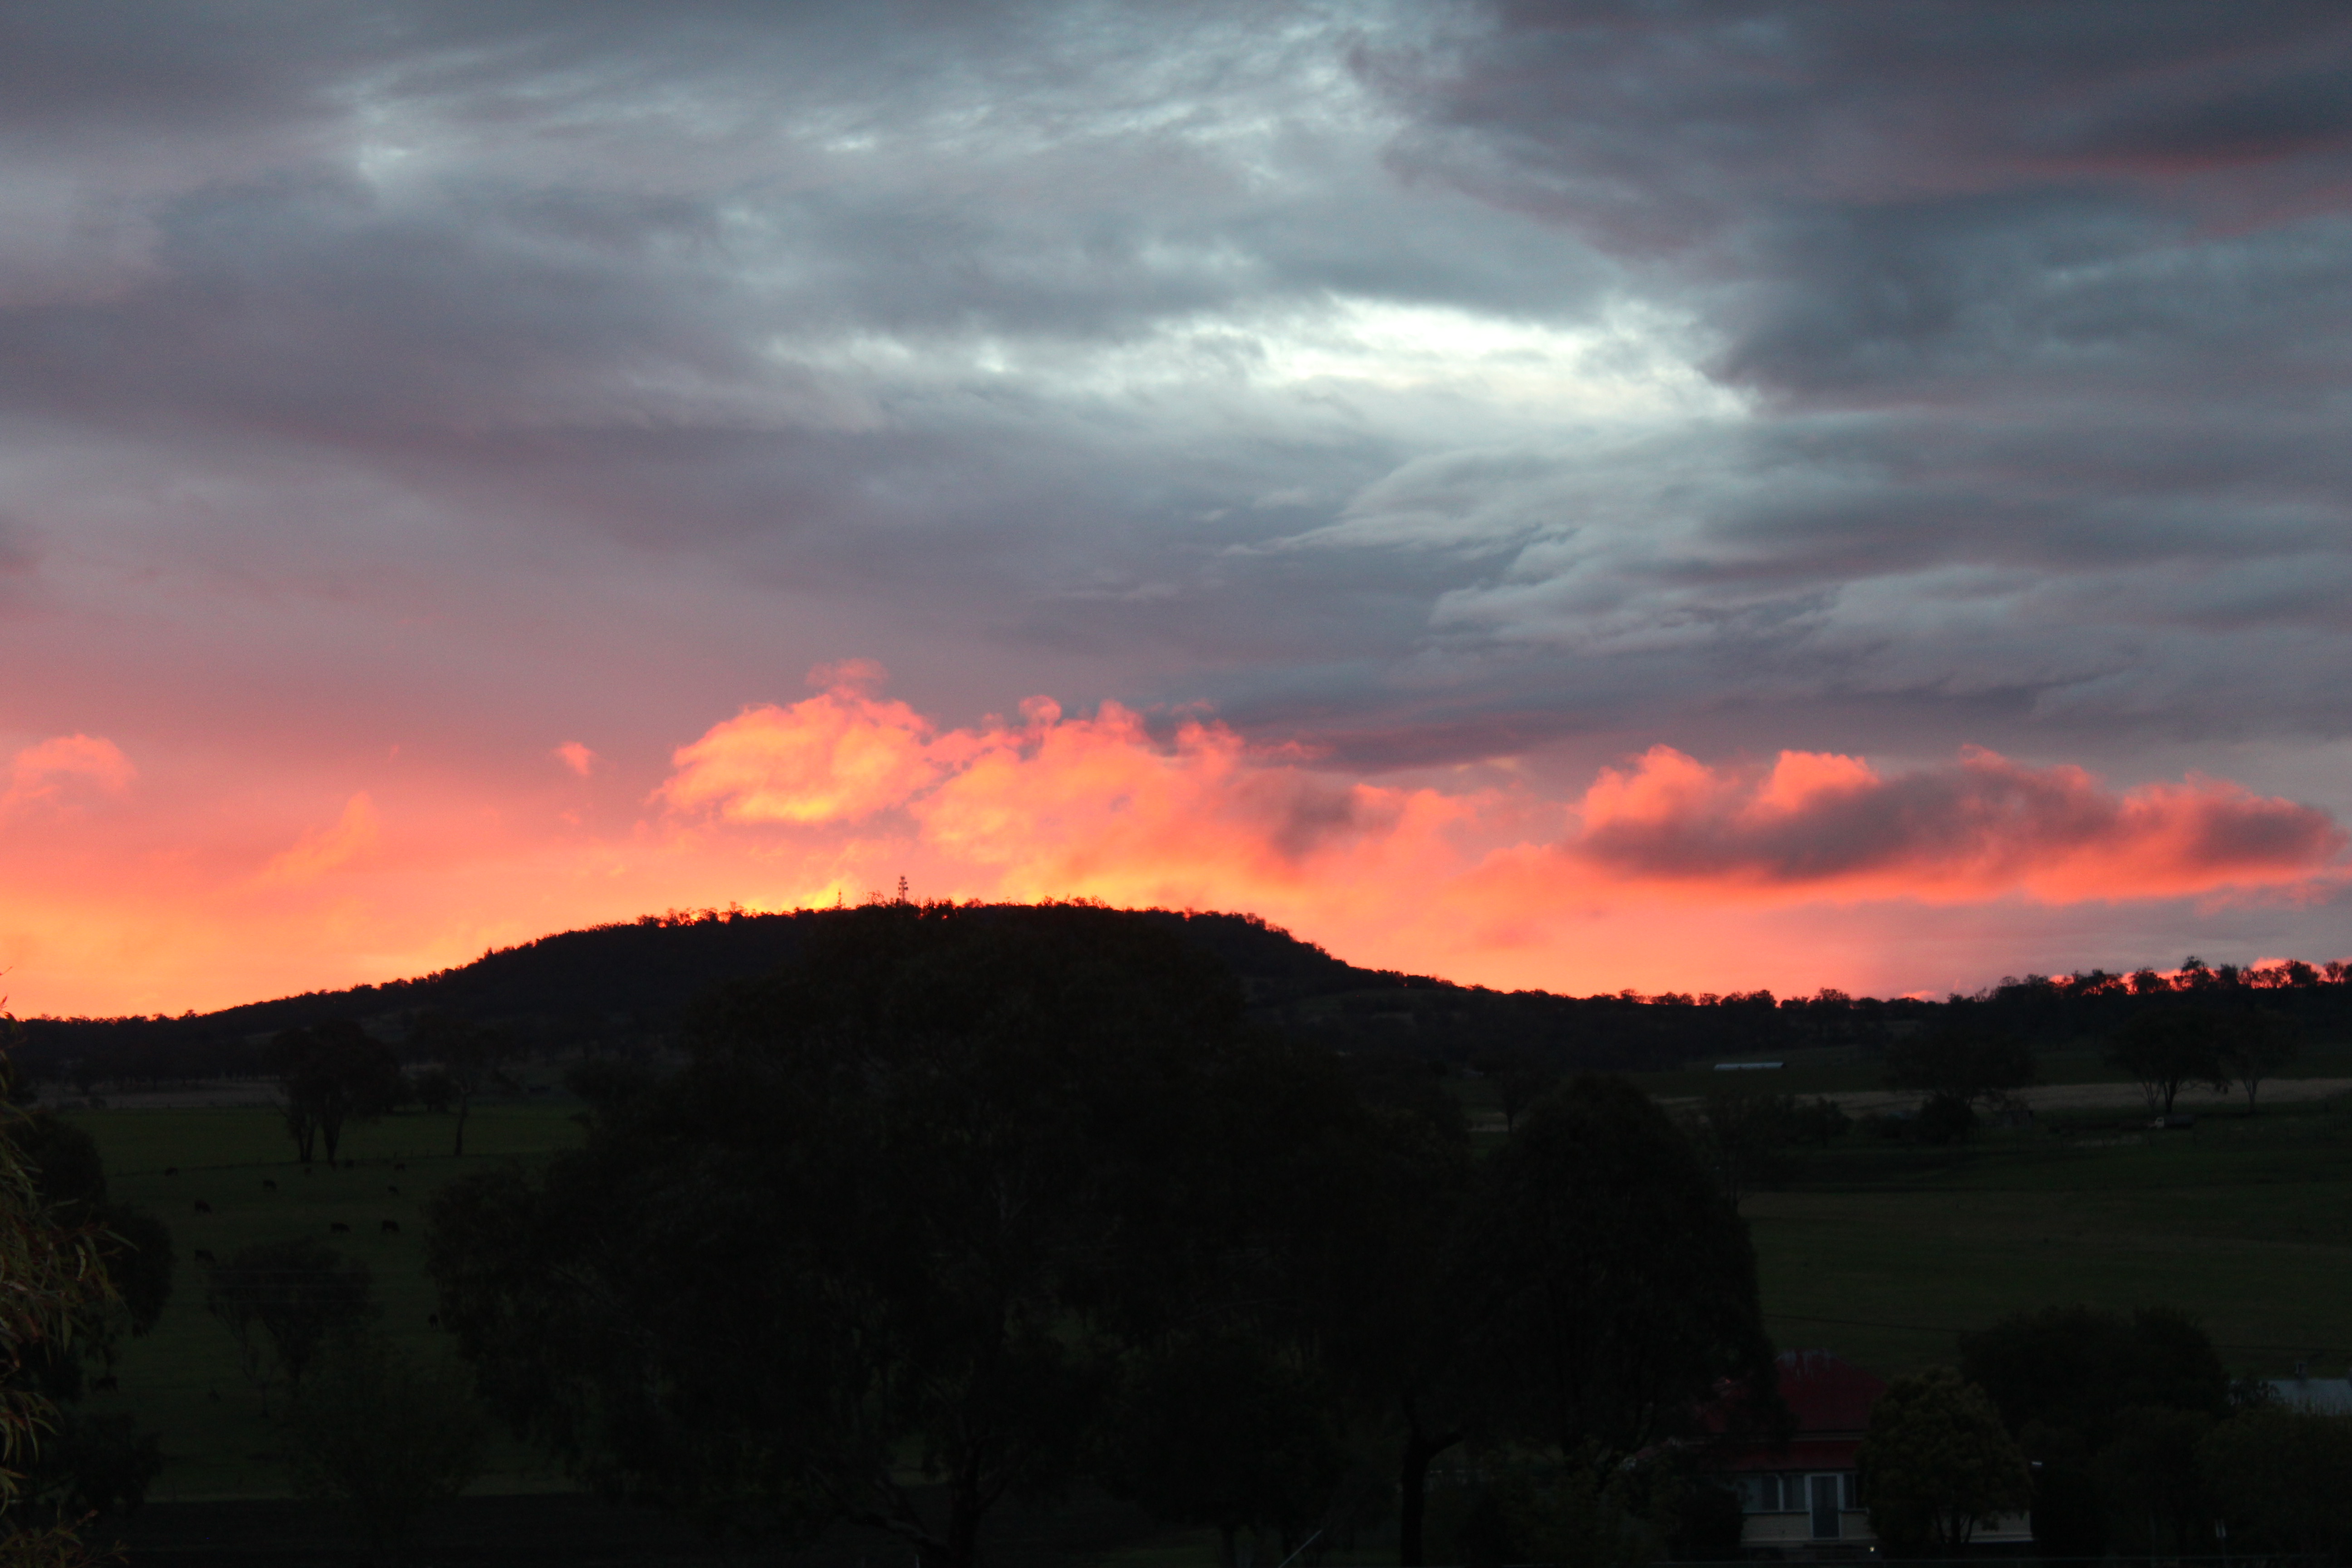
contrast, sunset, cloud, sky, atmosphere, mountain, afterglow, natural landscape, sunlight, tree, dusk, cumulus, red sky at morning, horizon, sunrise, landscape, geological phenomenon, heat, event, hill, plant, dawn, meteorological phenomenon, celestial event, evening, sun, forest, fire, smoke, wildfire, night, wildlife, mountain range, grassland